San Francisco Bay Area

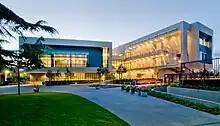
Bellarmine College Preparatory is one of the oldest schools in California.

Despite this exodus, Bay Area is still the home to four of the world's ten largest companies by market capitalization; and several major corporations are still headquartered in the Bay Area, including Google, Facebook, Apple Inc., Clorox, Hewlett-Packard, Intel, Adobe Inc., Applied Materials, eBay, Cisco Systems, Symantec, Netflix, Sony Interactive Entertainment, Electronic Arts, and Salesforce; energy company PG&E; financial service company Visa Inc.; apparel retailers Gap Inc., Levi Strauss & Co., and Ross Stores; aerospace and defense contractor Lockheed Martin; local grocer Safeway; and biotechnology companies Genentech and Gilead Sciences. The largest manufacturers include Tesla Inc., Lam Research, Bayer, and Coca-Cola. The Port of Oakland is the fifth-largest container shipping port in the United States, and Oakland is also a major rail terminus. In research, NASA's Ames Research Center and the federal research facility Lawrence Livermore National Laboratory are based in Mountain View and Livermore, respectively. In the North Bay, Napa and Sonoma counties are well known for their wineries, including Fantesca Estate & Winery, Domaine Chandon California, and D'Agostini Winery.